La calandria (1972 film)

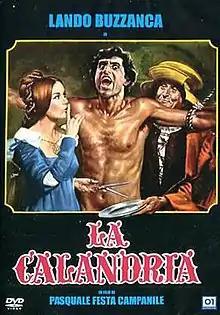

La calandria is a 1972 Italian comedy film directed by Pasquale Festa Campanile. It is based upon the Renaissance play "La calandria" by Bernardo Dovizi, itself based on Plautus' "Menaechmi" and Giovanni Boccaccio's "Decameron".